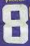
Number: 8